1959 in poetry

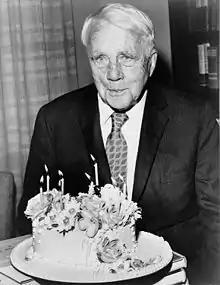
Robert Frost at his 85th birthday party

Listed by nation where the work was first published and again by the poet's native land, if different; substantially revised works listed separately: